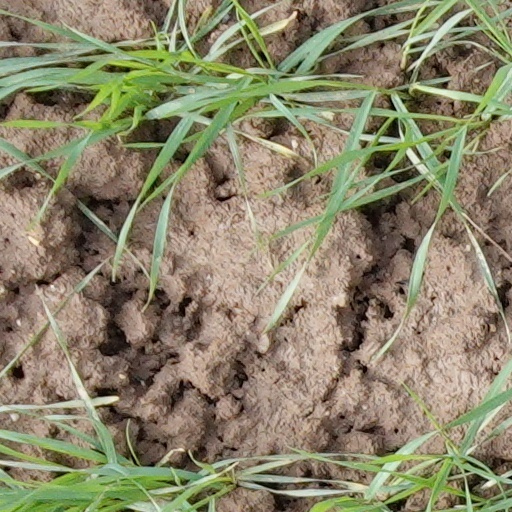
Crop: wheat